Adobe Creative Suite

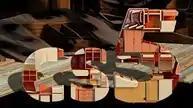
The Adobe Creative Suite 5 logo

Adobe Creative Suite 5 (CS5) was released on April 30, 2010. From CS5 onwards, Windows versions of Adobe Premiere Pro CS5 and Adobe After Effects CS5 were 64-bit only and required at least Windows Vista 64-bit or a later 64-bit Windows version. Windows XP Professional x64 Edition was no longer supported. The Mac versions of the CS5 programs were rewritten using macOS's Cocoa APIs in an effort to modernize the codebase. These new Mac versions dropped support for PowerPC-based Macs and were 64-bit Intel-only. Adobe Version Cue, an application that enabled users to track and manipulate file metadata and automate the process of collaboratively reviewing documents among groups of people, and the "Adobe Creative Suite Web Standard" edition, previously available in CS4, were dropped from the CS5 line-up. Below is a matrix of the applications that were bundled in each of the software suites for CS5: